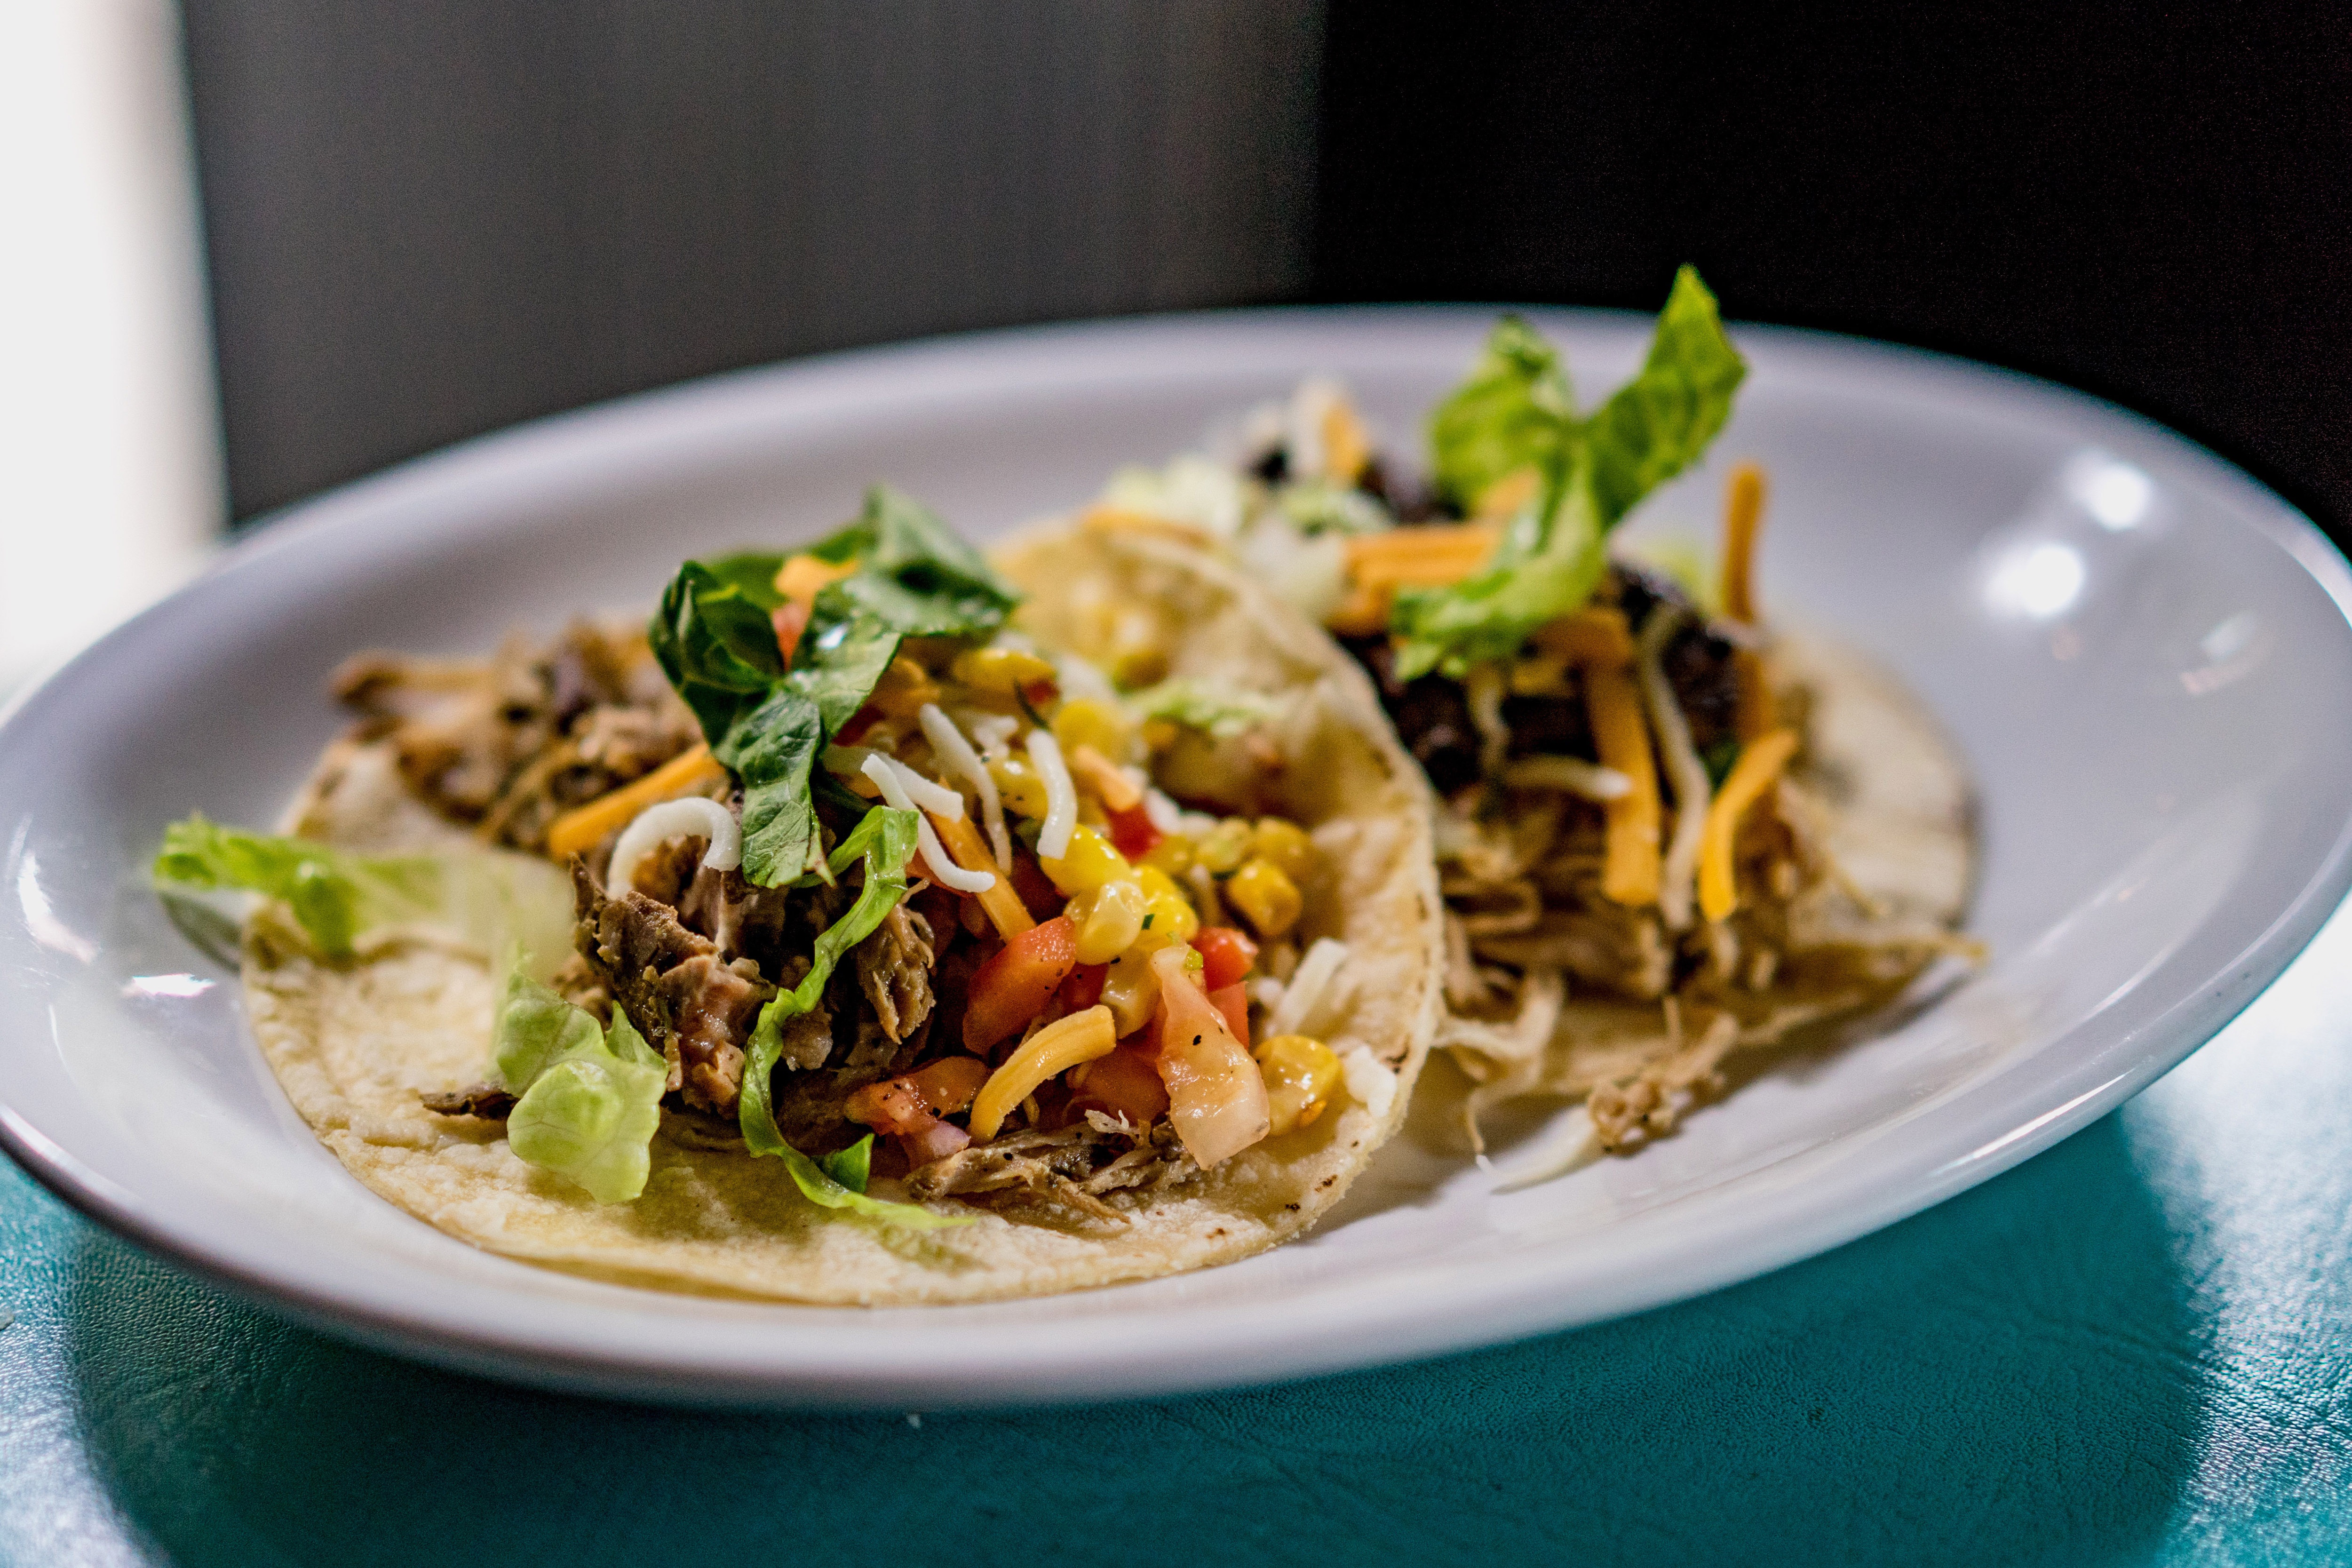
cuisine, food, dish, ingredient, Karedok, produce, recipe, taco, meat, tostada, korean taco, mexican food, thai food, carnitas, chinese food, Moo shu pork